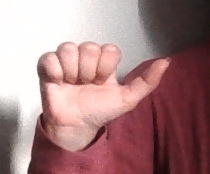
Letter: dhad